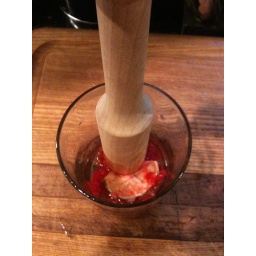
Using a wooden pestle, muddle the fruit in the bottom of the glass.